Belmopan

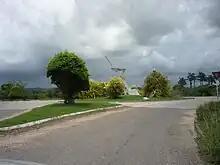
Belmopan Regional Language Center Monument

The population of Belmopan proper (an estimated 20,000 people in 2009) is of various ethnicities, including Kriols, Garifuna, Mestizo, Maya, and recent immigrants from such Asian countries as the People's Republic of China (Mainland China) and Republic of China (Taiwan).